Parī

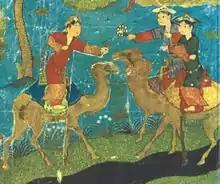
Houris in paradise, riding camels. From a 15th-century Persian manuscript.

Originally, the "parī"s have been considered a class of "dēvatā" and the term "dīvānah" refers to a person who lost reason because they fell in love, as the beloved steals the lover's reason. In this regard, the "parī" features similar to the Arabic "jinn". The "jinn", unlike the "parī"s, do not have connotations of beauty however. In Middle Persian literature, comets have been identified with "parī". Comets and planets were associated with evil, while the Sun, the Moon, and the fixed stars with goodness. Such negative associations of the planets, however, are not supported in Avestan languages.